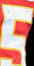
Number: 5